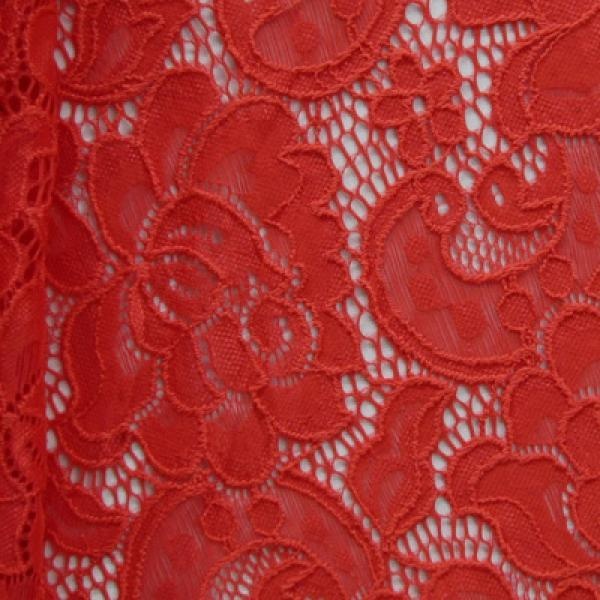
Fancy Floral Lace, 2 Way Stretch, Brick
This is a Fancy Floral Lace , 2 Way Stretch, Brick
Brand: SH
Category: Arts & Entertainment > Hobbies & Creative Arts > Arts & Crafts > Art & Crafting Materials > Embellishments & Trims > Ribbons & Trim > Lace Trim